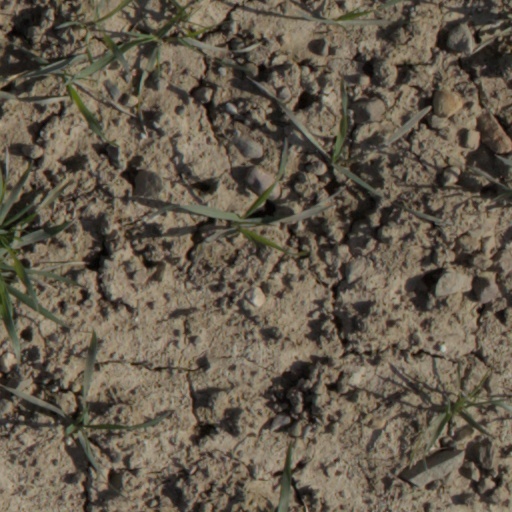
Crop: wheat